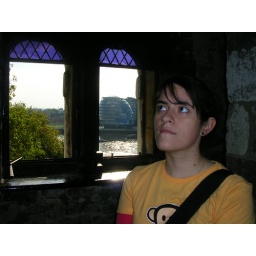
window in the white tower, overlooking the thames